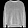
Label: Pullover